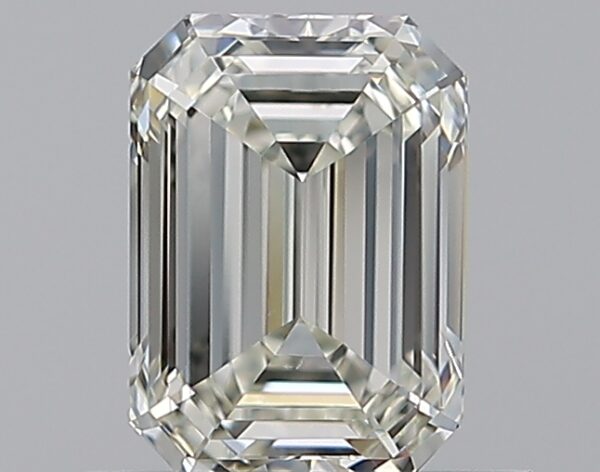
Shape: emerald
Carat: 0.7
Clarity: VS2
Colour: J
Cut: EX
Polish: EX
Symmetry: VG
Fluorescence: N
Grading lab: GIA
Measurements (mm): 5.95 x 4.28 x 2.81